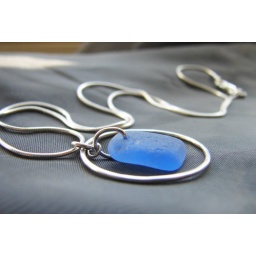
A drop of cornflower blue sea glass suspended in a hand forged sterling silver circle.